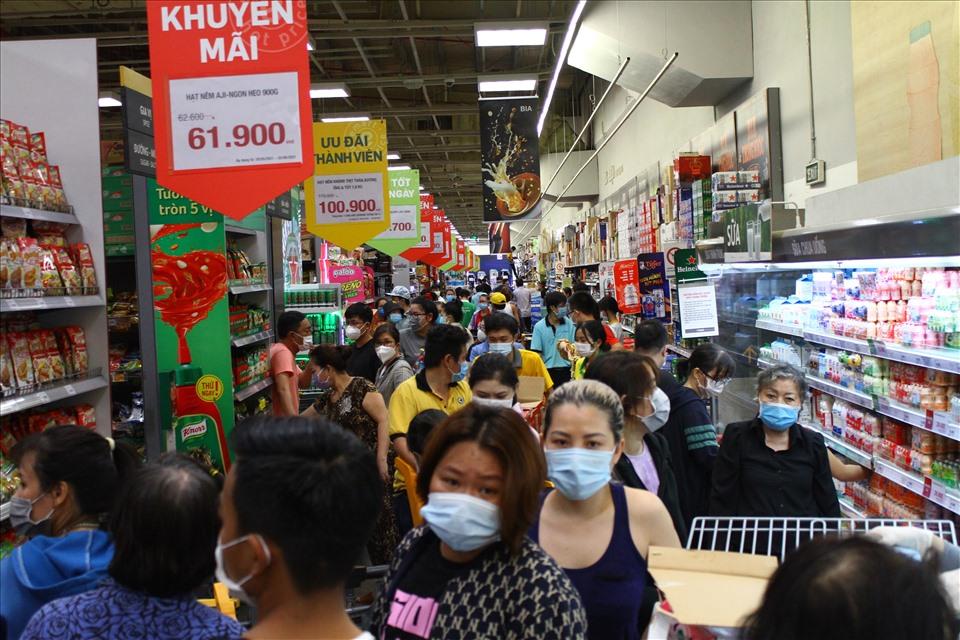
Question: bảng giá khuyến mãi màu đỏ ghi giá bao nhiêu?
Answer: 61 900 đồng